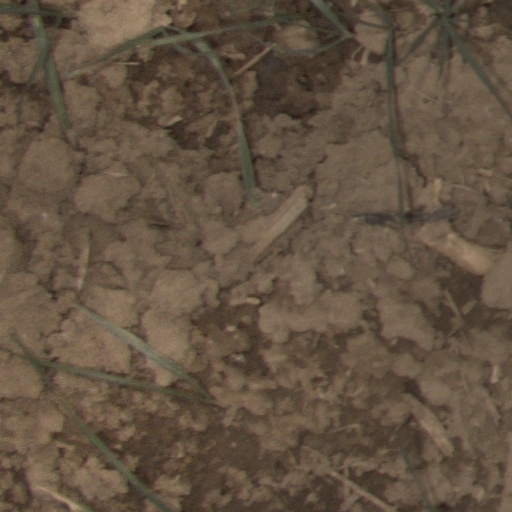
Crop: wheat